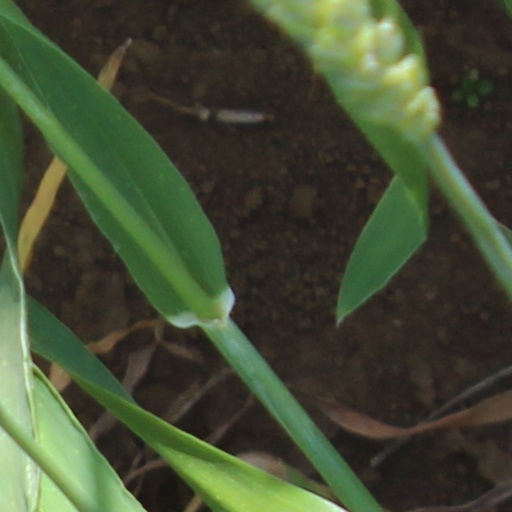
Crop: wheat